TAZARA Railway

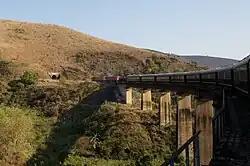
The Mpanga River Bridge and tunnel

The section from Mlimba to Makambako crosses mountains and steep valleys. Almost 30 percent of the bridges, tunnels, viaducts, and earthworks of the entire route are located a stretch of this section. The bridge across the Mpanga River is in height, and the Irangi Number 3 Tunnel is long. After the work crews reached Zambia at the end of 1972, the terrain became much easier, and the track-laying machine could advance per day